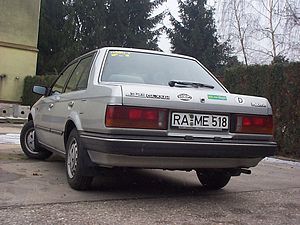
Mazda 323 / 323 (BF, 1985−1989)
Mazda 323 var en lille mellemklassebil fra Mazda bygget i seks generationer mellem starten af 1977 og efteråret 2003. I Japan hed modellen Mazda Familia og i Nordamerika hed den i starten Mazda GLC.